Prolation

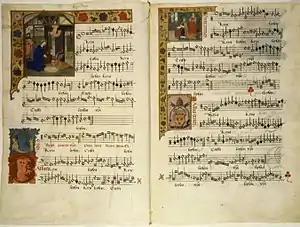
A 16th-century manuscript of a Kyrie by Jacques Barbireau, written using mensural notation

In mensural notation, prolation is used to describe the rhythmic structure of medieval and Renaissance music. The term is used to the division of the semibreve, and corresponds roughly to the concept of time signature in modern music. Time is used in mensural notation to describe larger scale rhythmic structures.